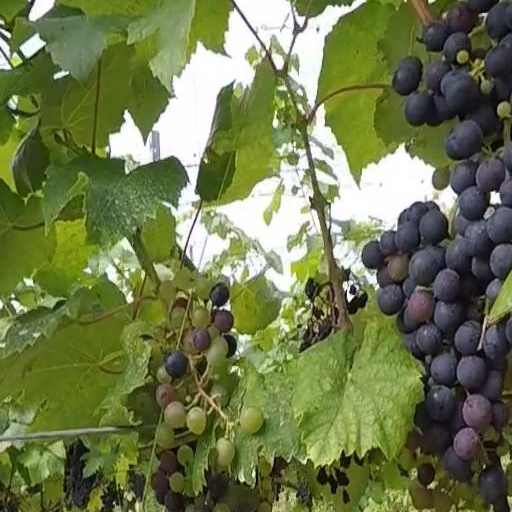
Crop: grape